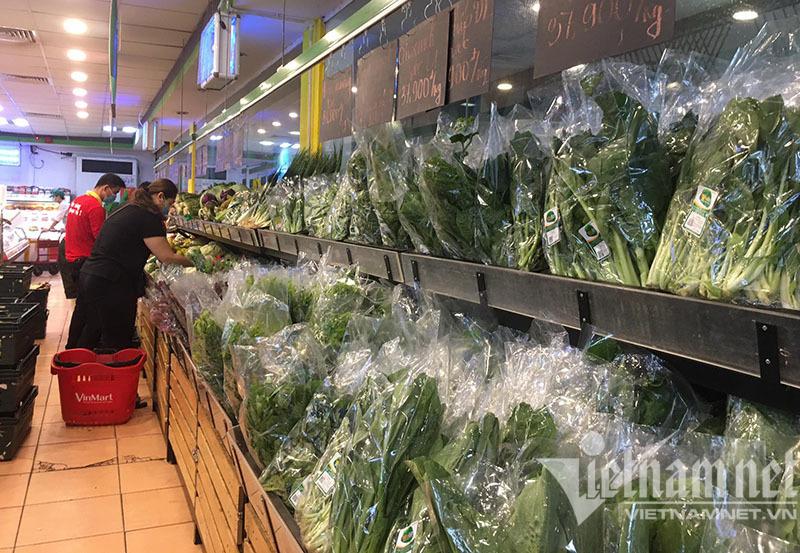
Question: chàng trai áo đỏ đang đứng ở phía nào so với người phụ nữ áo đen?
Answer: chàng trai đứng bên trái người phụ nữ